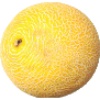
Label: Cantaloupe 1